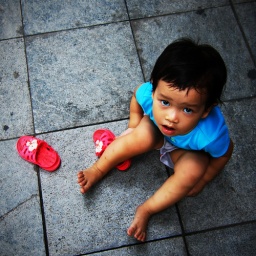
A boy sitting in front of the puppet theater - Hoan Kiem Lake